Kottayam district

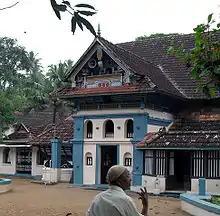
Thazhathangady Juma Mosque is one among the oldest mosques in India

St Thomas Cathedral of Pala – cathedral of the Syro-Malabar Diocese of Pala